Gender equality in Azerbaijan

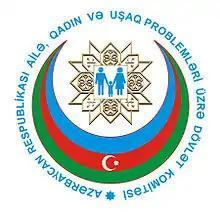
Committee logo

The State Committee on Women's Affairs was established by presidential decree on 14 January 1998, and was replaced with the State Committee for Family, Women and Children Affairs by another decree on 6 February 2006. The committee charter was approved by presidential decree on 9 August of that year.